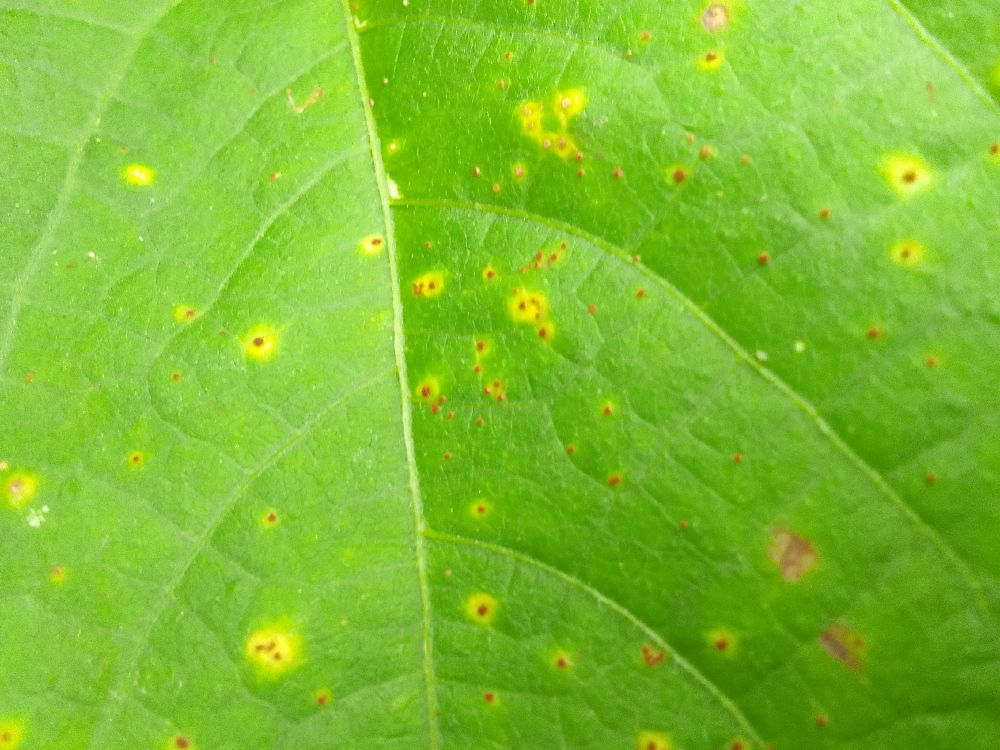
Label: rust